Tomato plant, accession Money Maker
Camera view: horizontal (90 deg, fisheye); turntable rotation: 180 degrees
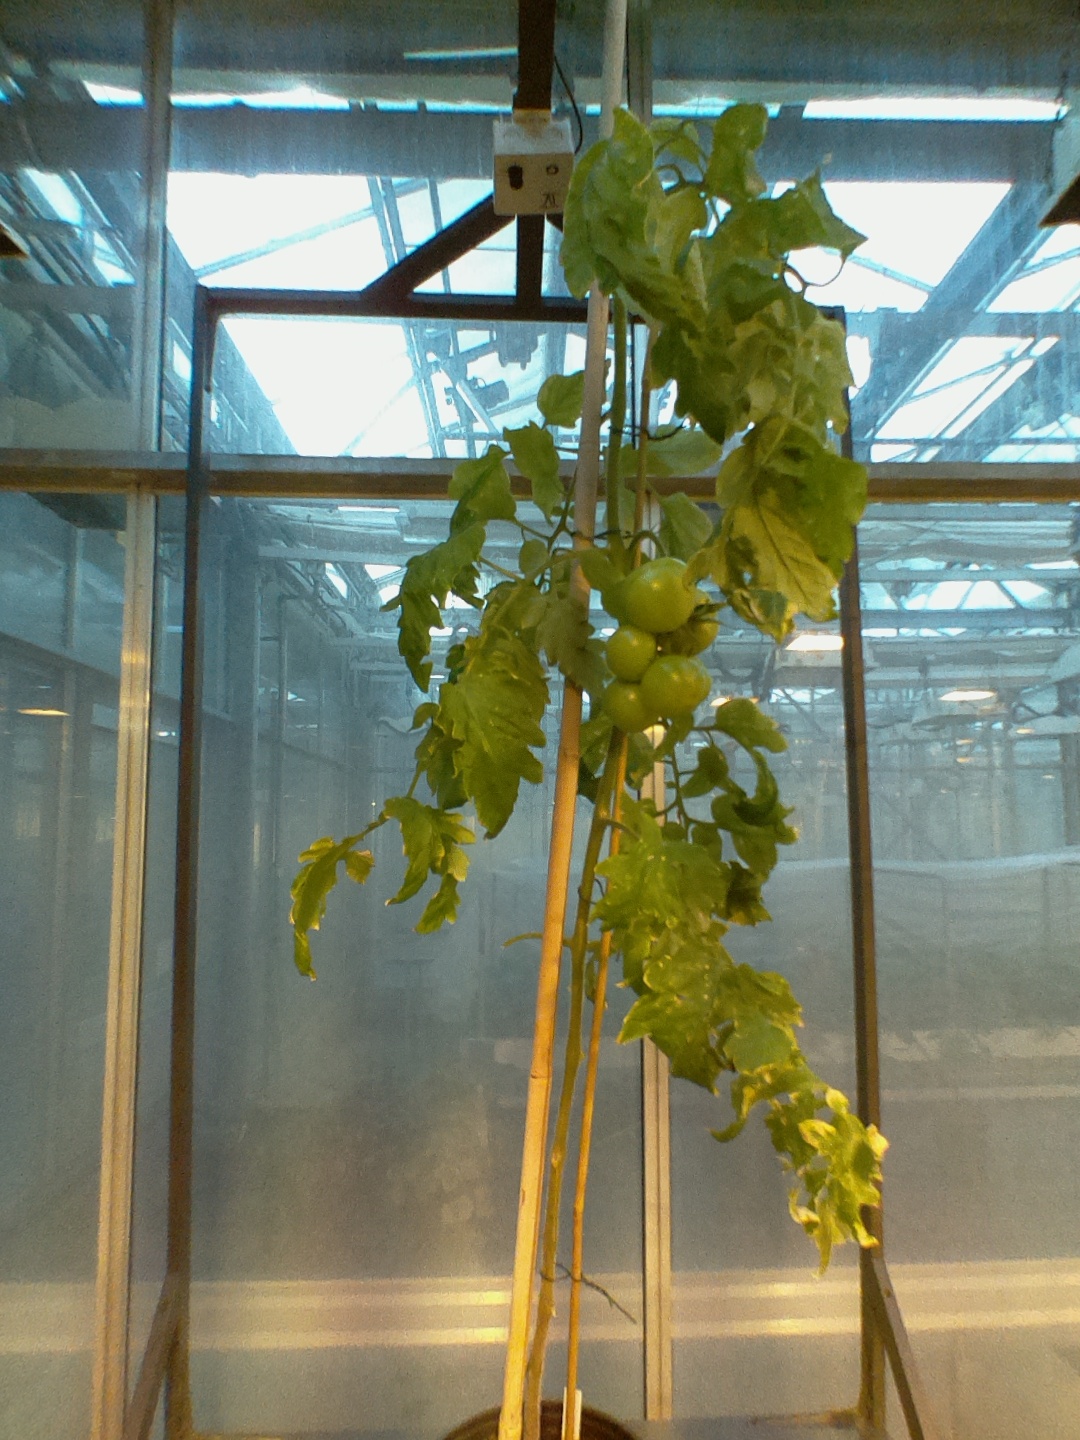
BBCH growth stage 79: 90% -100% of final fruit size